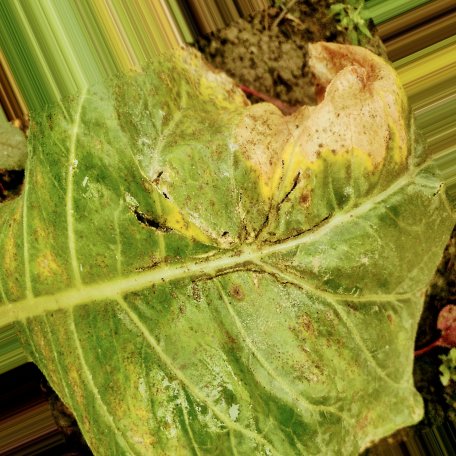
Label: Downy Mildew